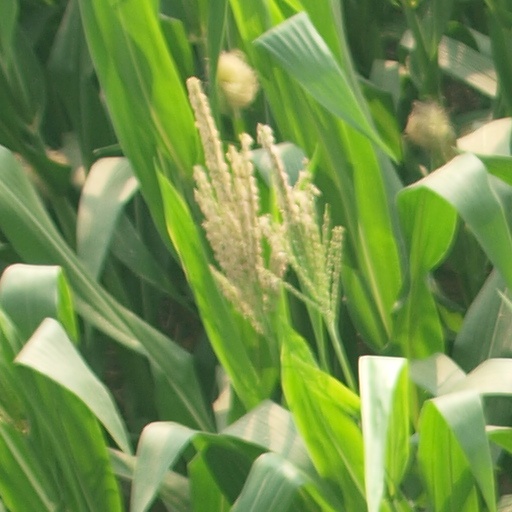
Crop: maize; corn